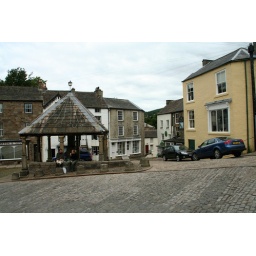
The market cross in Alston